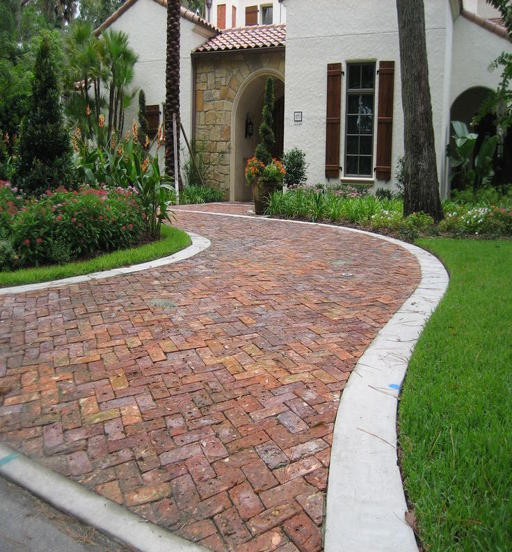
this would be awesome for the driveway we have now .